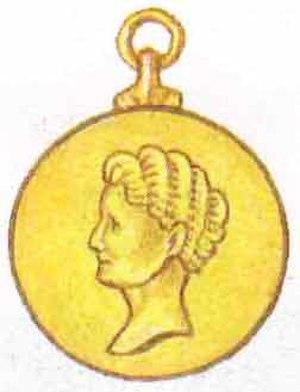
Prince Nikolaï Alexandrovitch Chtcherbatov, né le 22 mars 1800 à Moscou, décédé le 5 février 1863 à Moscou. Colonel, Conseiller d'État, Conseiller privé, Gouverneur général de Moscou.
Comte Alexeï Alexeïevitch Ignatiev, né le 14 mars 1877 à Saint-Pétersbourg, mort le 20 novembre 1954 à Moscou, est un major-général et attaché militaire sous l'Empire russe, lieutenant-général et écrivain sous le régime soviétique.